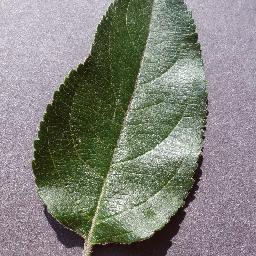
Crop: apple
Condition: healthy